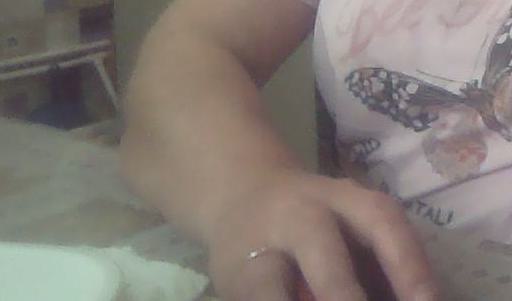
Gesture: no_gesture